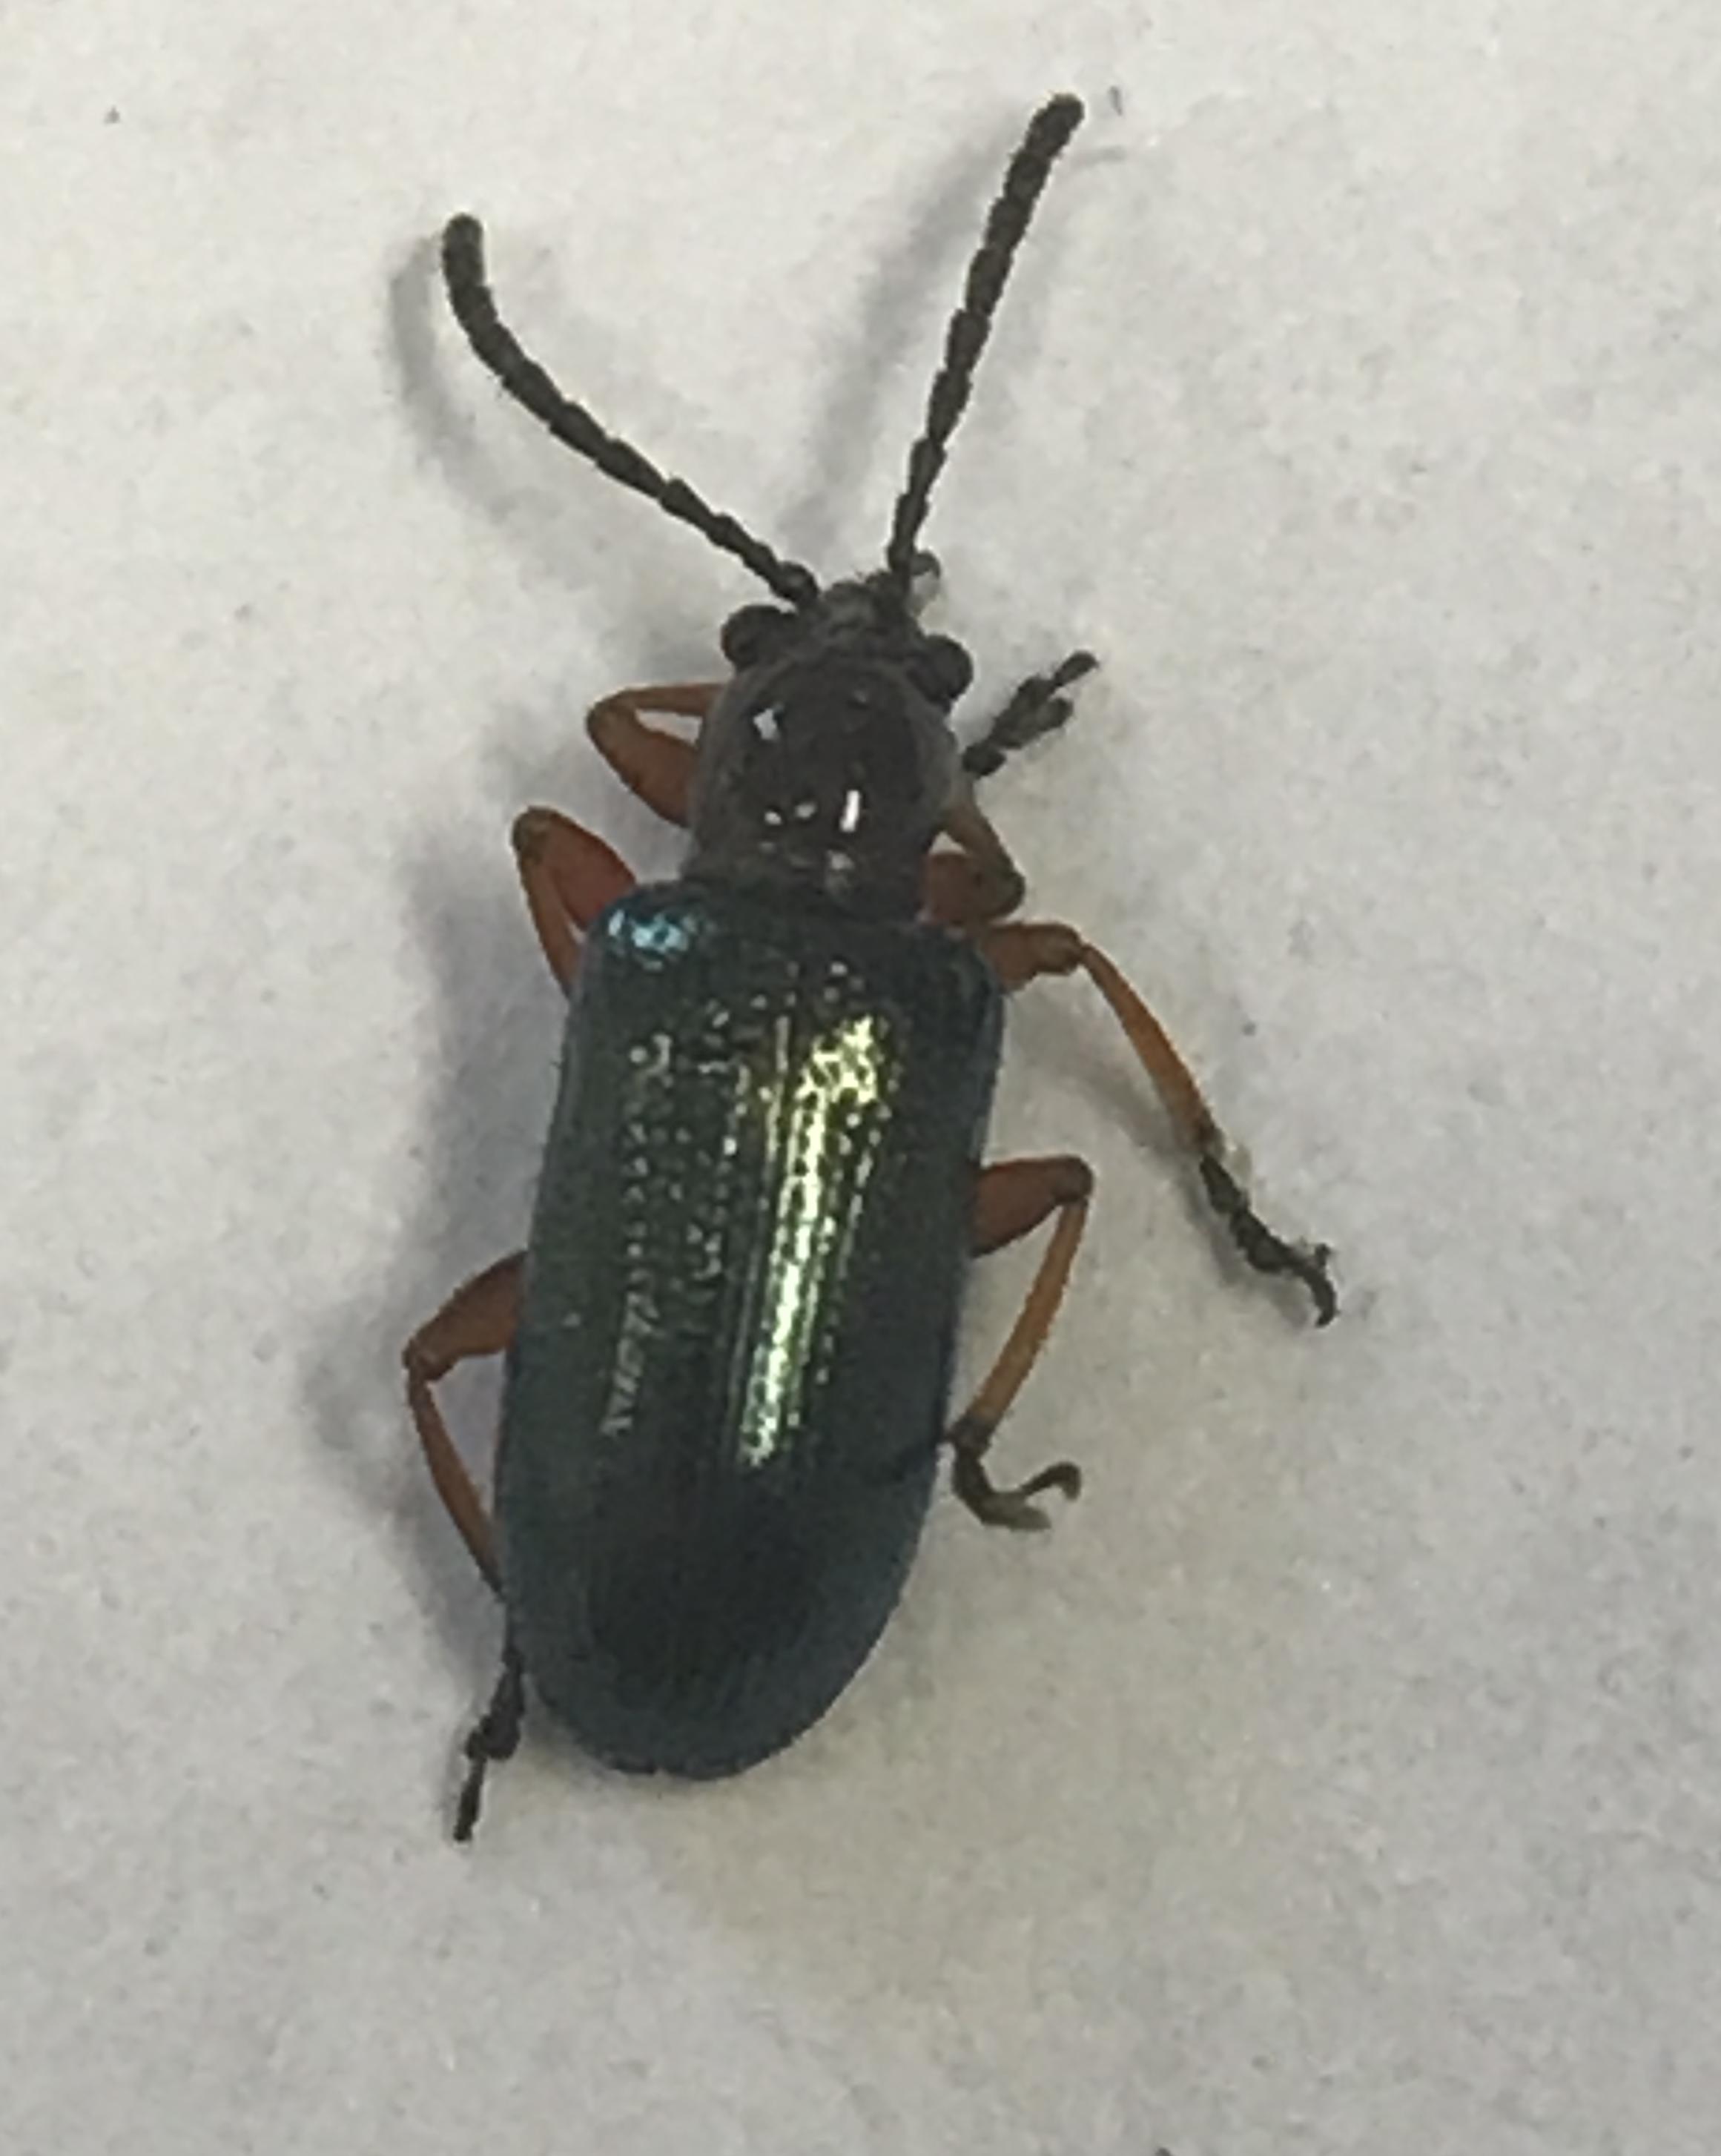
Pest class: cereal_leaf_beetle